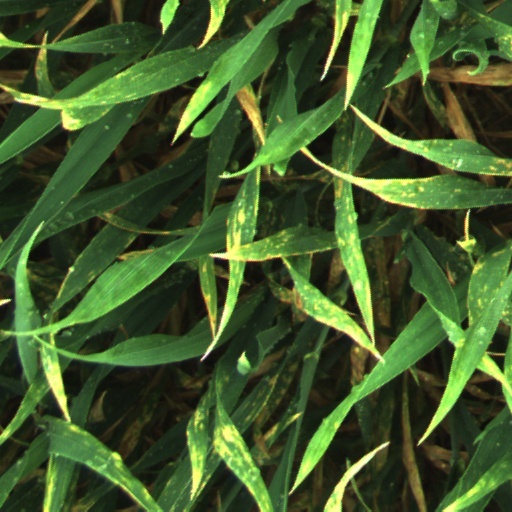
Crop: wheat